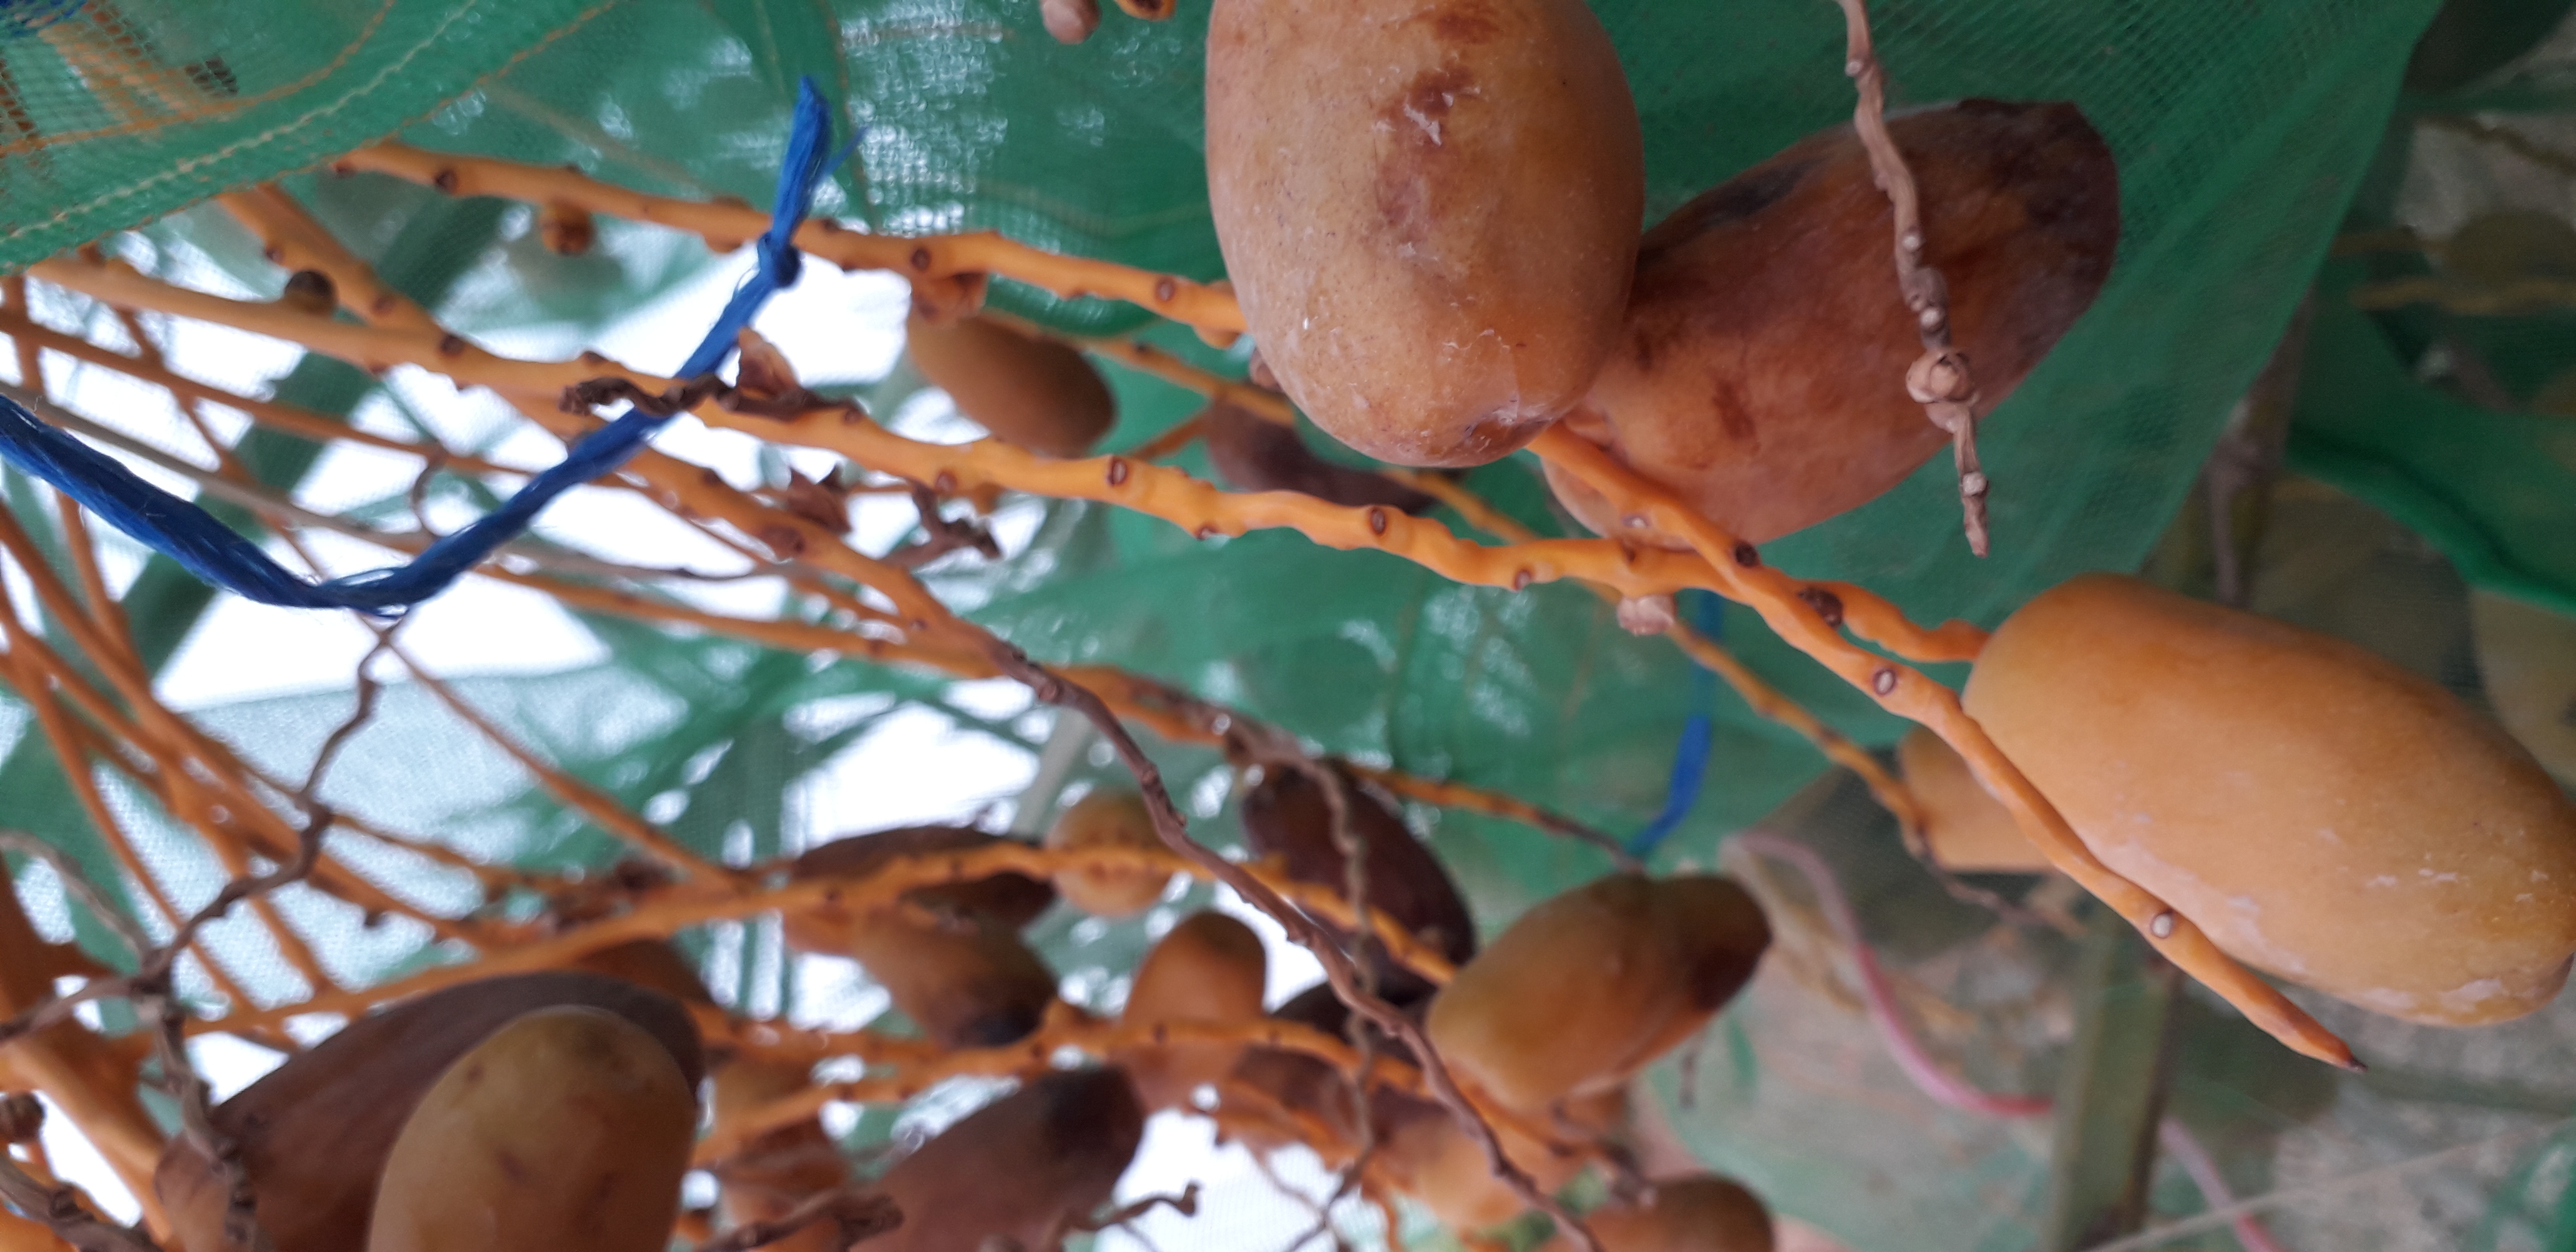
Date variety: Boumajhoul